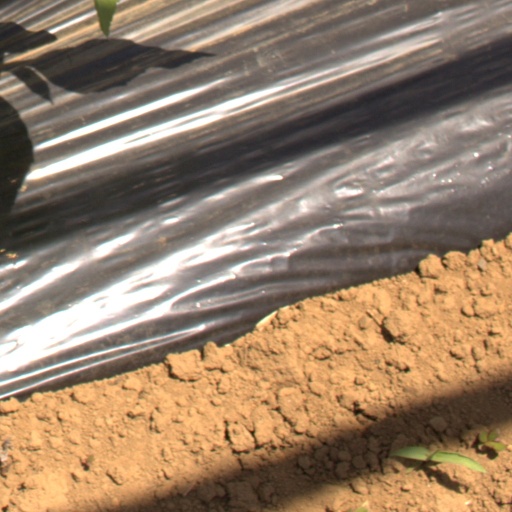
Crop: Jerusalem artichoke